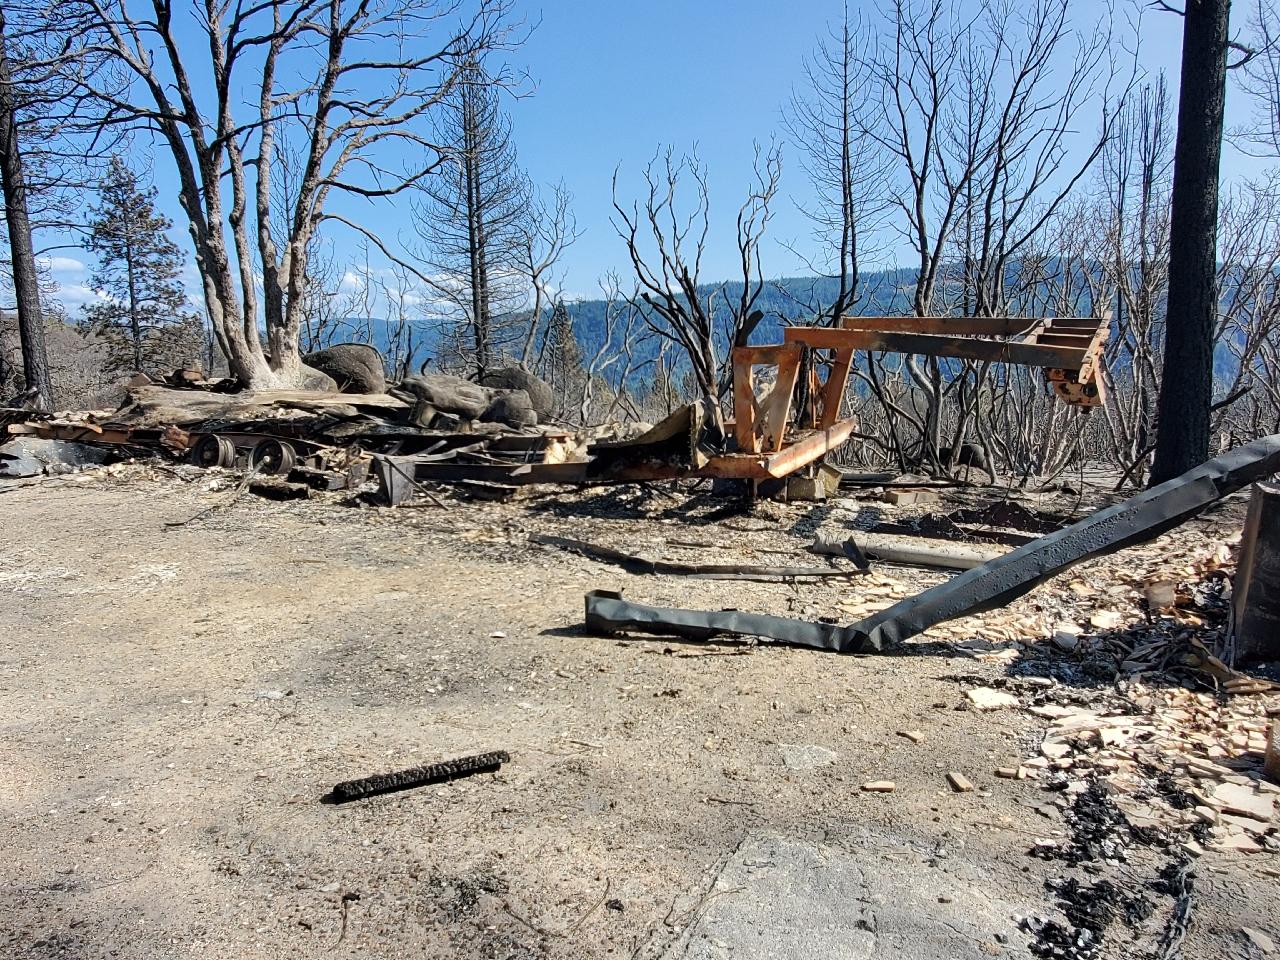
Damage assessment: destroyed